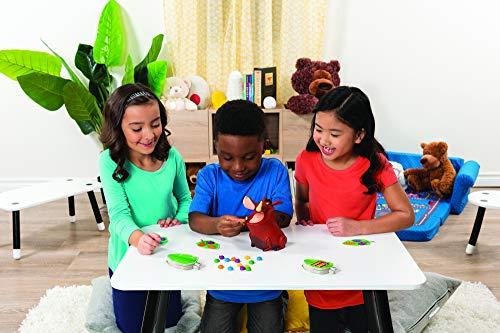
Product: Lion King Pumbaa Pass Game
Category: Toys & Games | Games & Accessories | Board Games
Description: Feed Pumbaa colorful bugs until something causes him to Puke.
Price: $16.99
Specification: ProductDimensions:4.9x8.8x10.5inches|ItemWeight:1.17pounds|ShippingWeight:1.17pounds(Viewshippingratesandpolicies)|ASIN:B07S4LW27Q|Itemmodelnumber:6054084|Manufacturerrecommendedage:5-7years